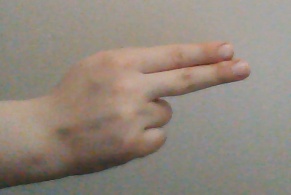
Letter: ain